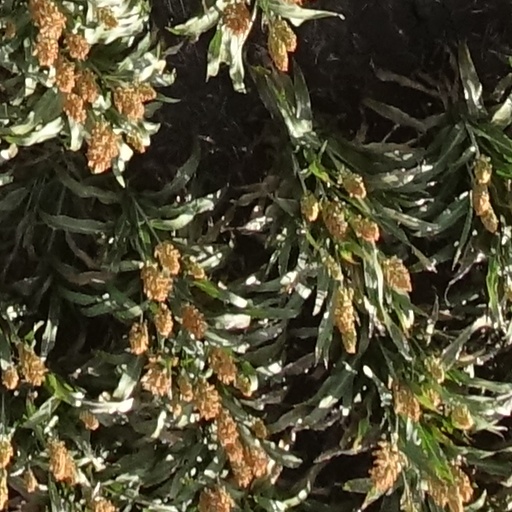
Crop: sorghum